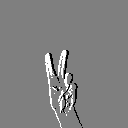
ASL letter: v